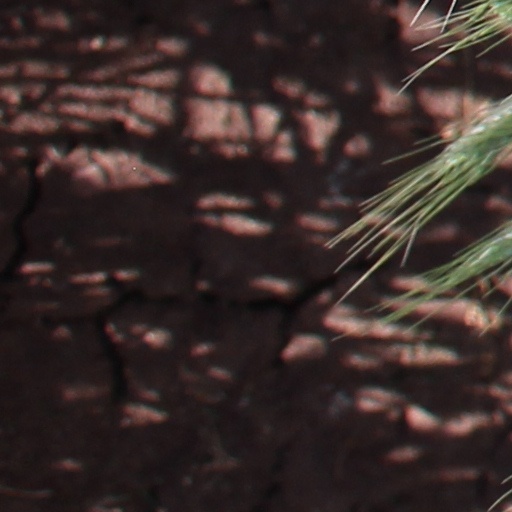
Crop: wheat